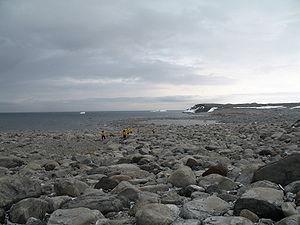
L'île Inexpressible est une île rocheuse située en Antarctique, dans la baie Terra Nova. Elle a été le témoin d’un hivernage forcé par des membres de l'équipe de l'Expédition Terra Nova.